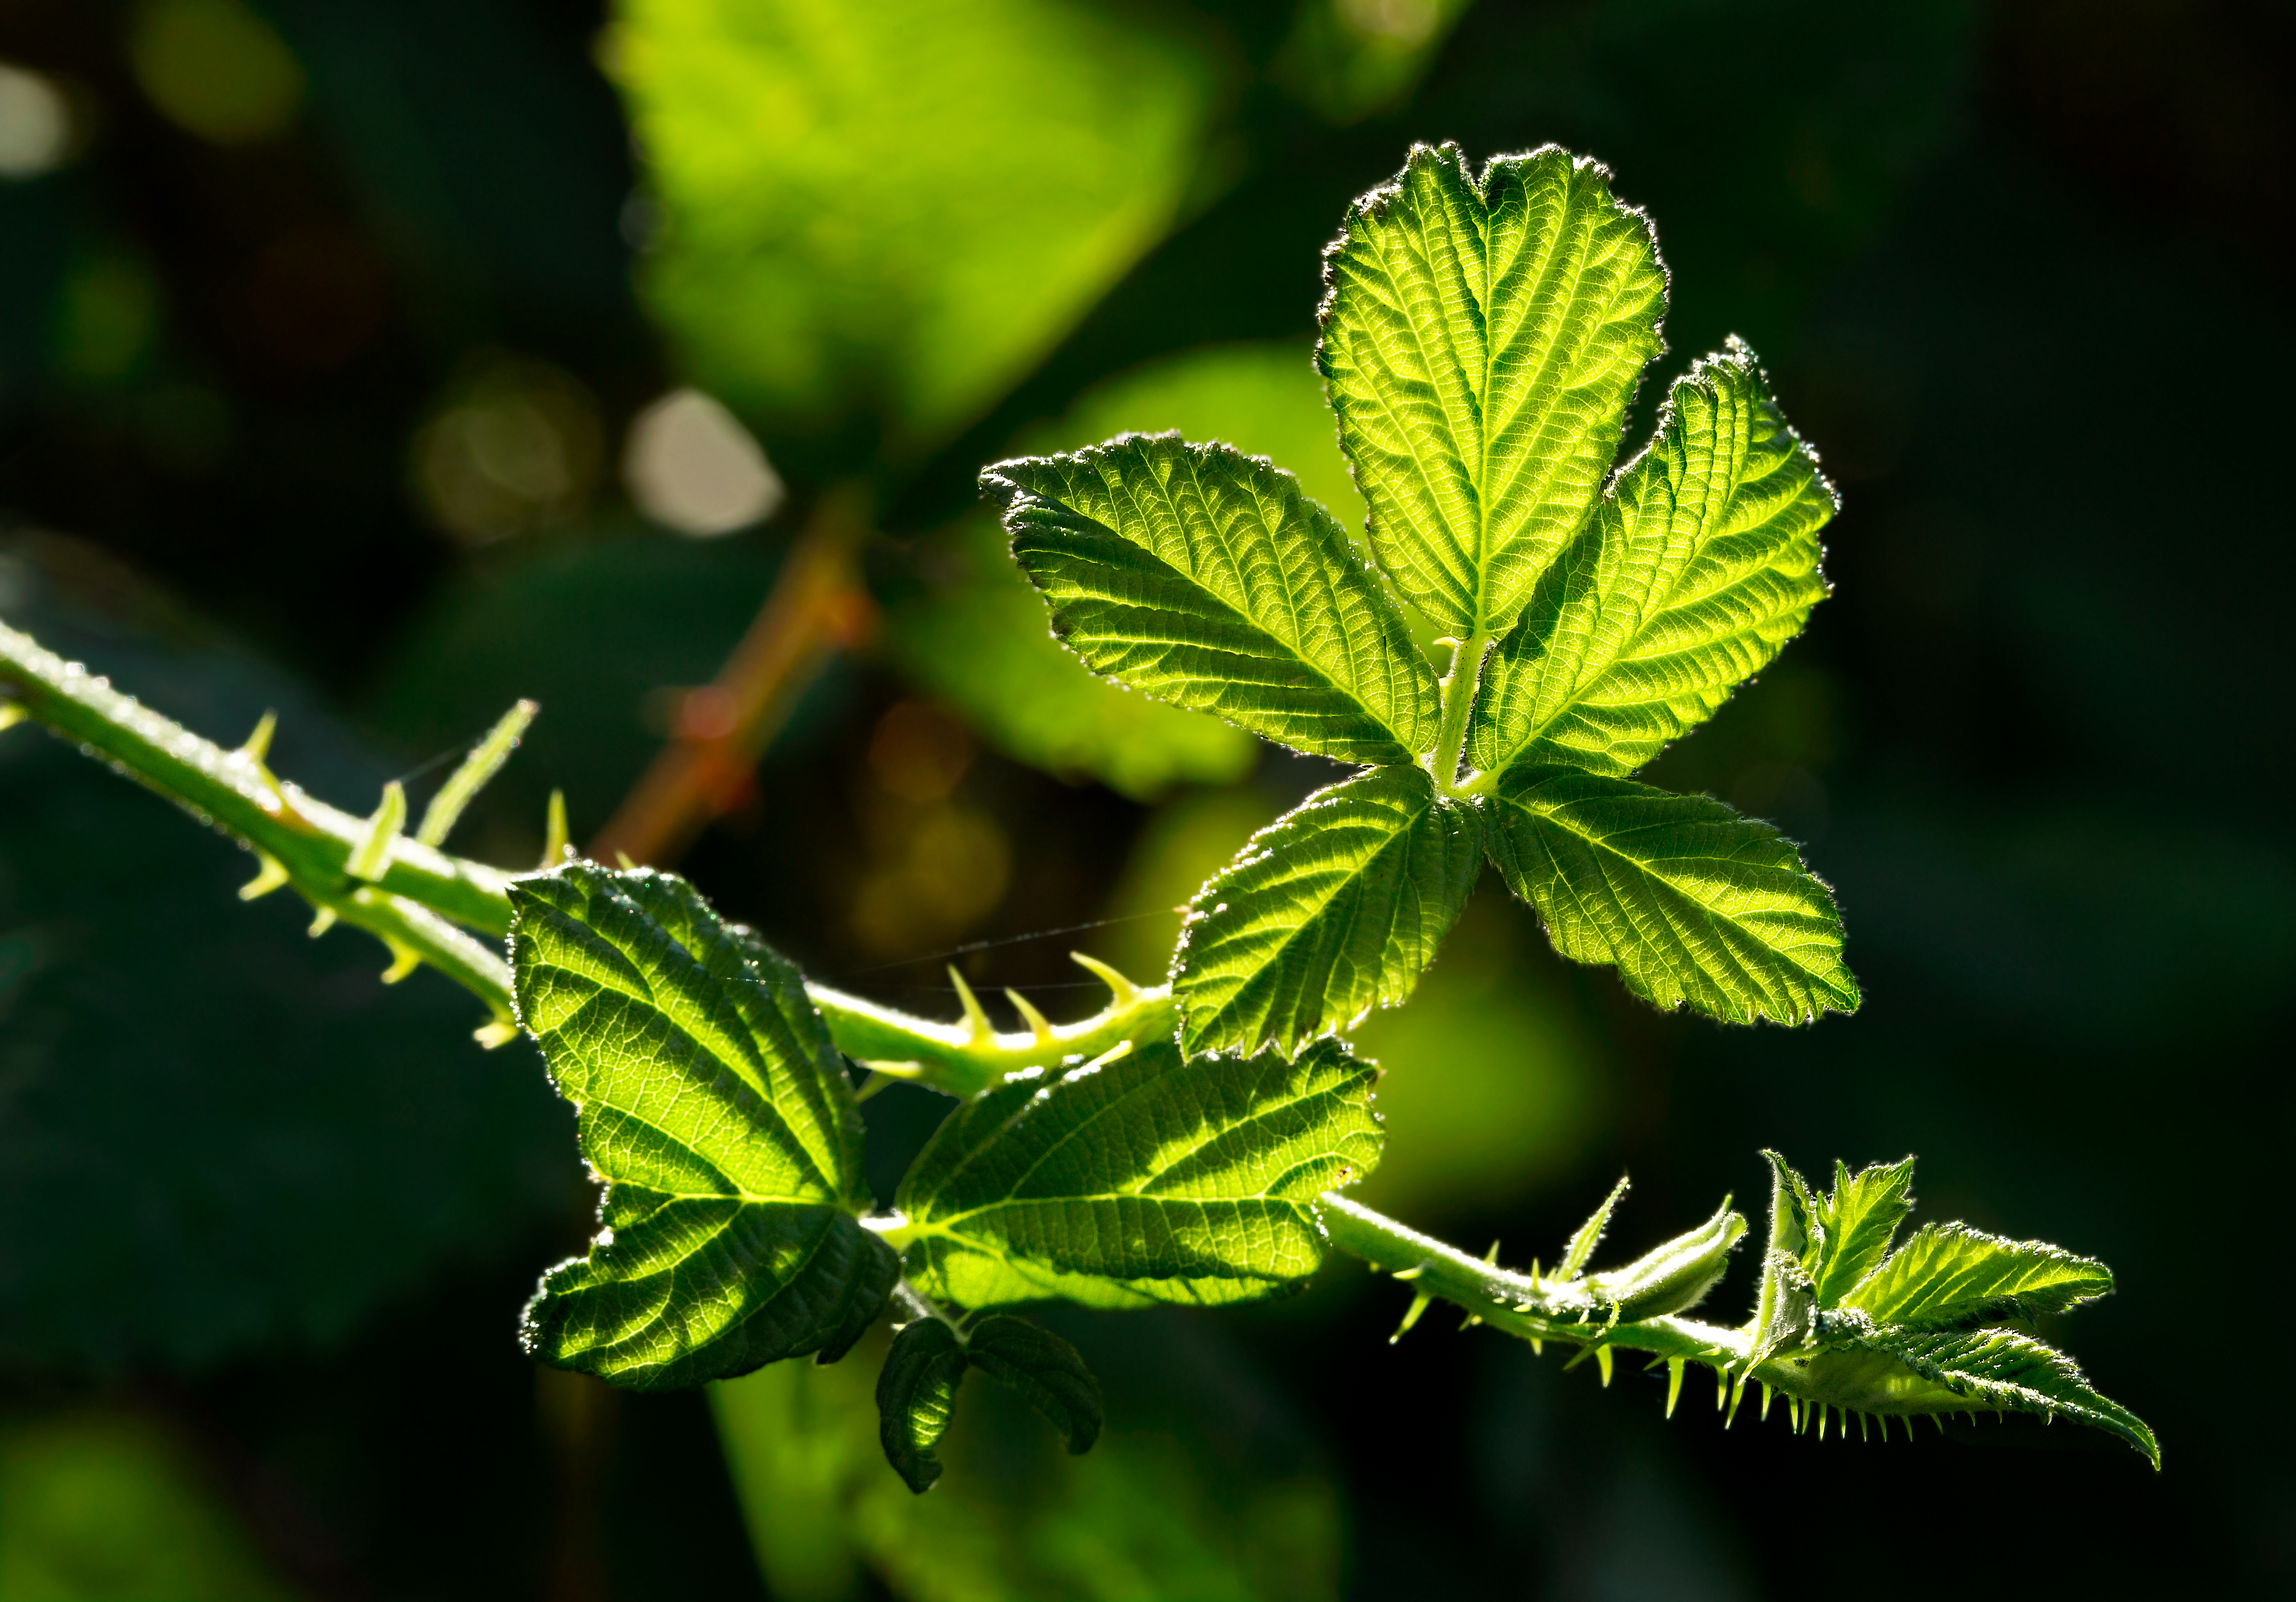
tree, nature, branch, bokeh, plant, vine, sunlight, leaf, flower, green, produce, macro, botany, flora, blackberry, weed, shrub, deciduous, backlit, macro photography, flowering plant, plant stem, woody plant, land plant